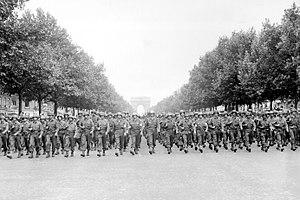
L'United States Army souvent abrégée en U.S. Army est l’armée de terre des États-Unis. Elle est l'une des six branches des Forces armées des États-Unis.
La libération de Paris pendant la Seconde Guerre mondiale a eu lieu du 19 au 25 août 1944, marquant ainsi la fin de la bataille de Paris. Cet épisode a lieu dans le cadre de la Libération et met un terme à quatre années d'occupation de la capitale française.
L'histoire du sport en France peut se découper dans le temps en séquences spécifiques relativement homogènes mais de durées très variables. Ses origines remontent pour beaucoup à la période gallo-romaine avant de revêtir des formes particulières au Moyen Âge puis de justifier un discours très construit lors de la Renaissance. Celui-ci ne se cristallise vraiment en France que dans la première partie du XIXᵉ siècle avec le développement de la gymnastique comme activité éducative et hygiénique. Ce n'est qu'à la fin de ce siècle que certains s'efforcent d'y associer la compétition sportive venue timidement d'outre-Manche comme activité de loisir de l'aristocratie. Ces pionniers doivent lutter contre le manque d'intérêt des pouvoirs publics et leurs dissensions internes entre les tenants du modèle anglo-saxon et ceux des jeux traditionnels français.
L'Army National Guard est la force terrestre de l'United States National Guard ou une milice organisée de plusieurs États ou de territoires américains active ou inactive. Elle est définie dans le titre 32 du Code des États-Unis, section 101.
La 28ᵉ division d'infanterie est une division de l'Army National Guard de l'armée de terre des États-Unis formée le 11 octobre 1917.
1944 est une année bissextile commençant un samedi.